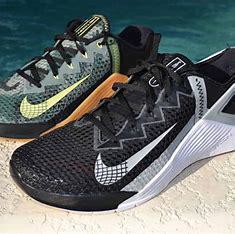
Brand: Nike
Model: Metcon 6